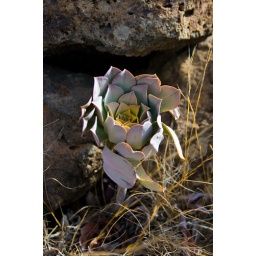
Unidentified plant in mountains just above Playa de las Americas, Tenerife